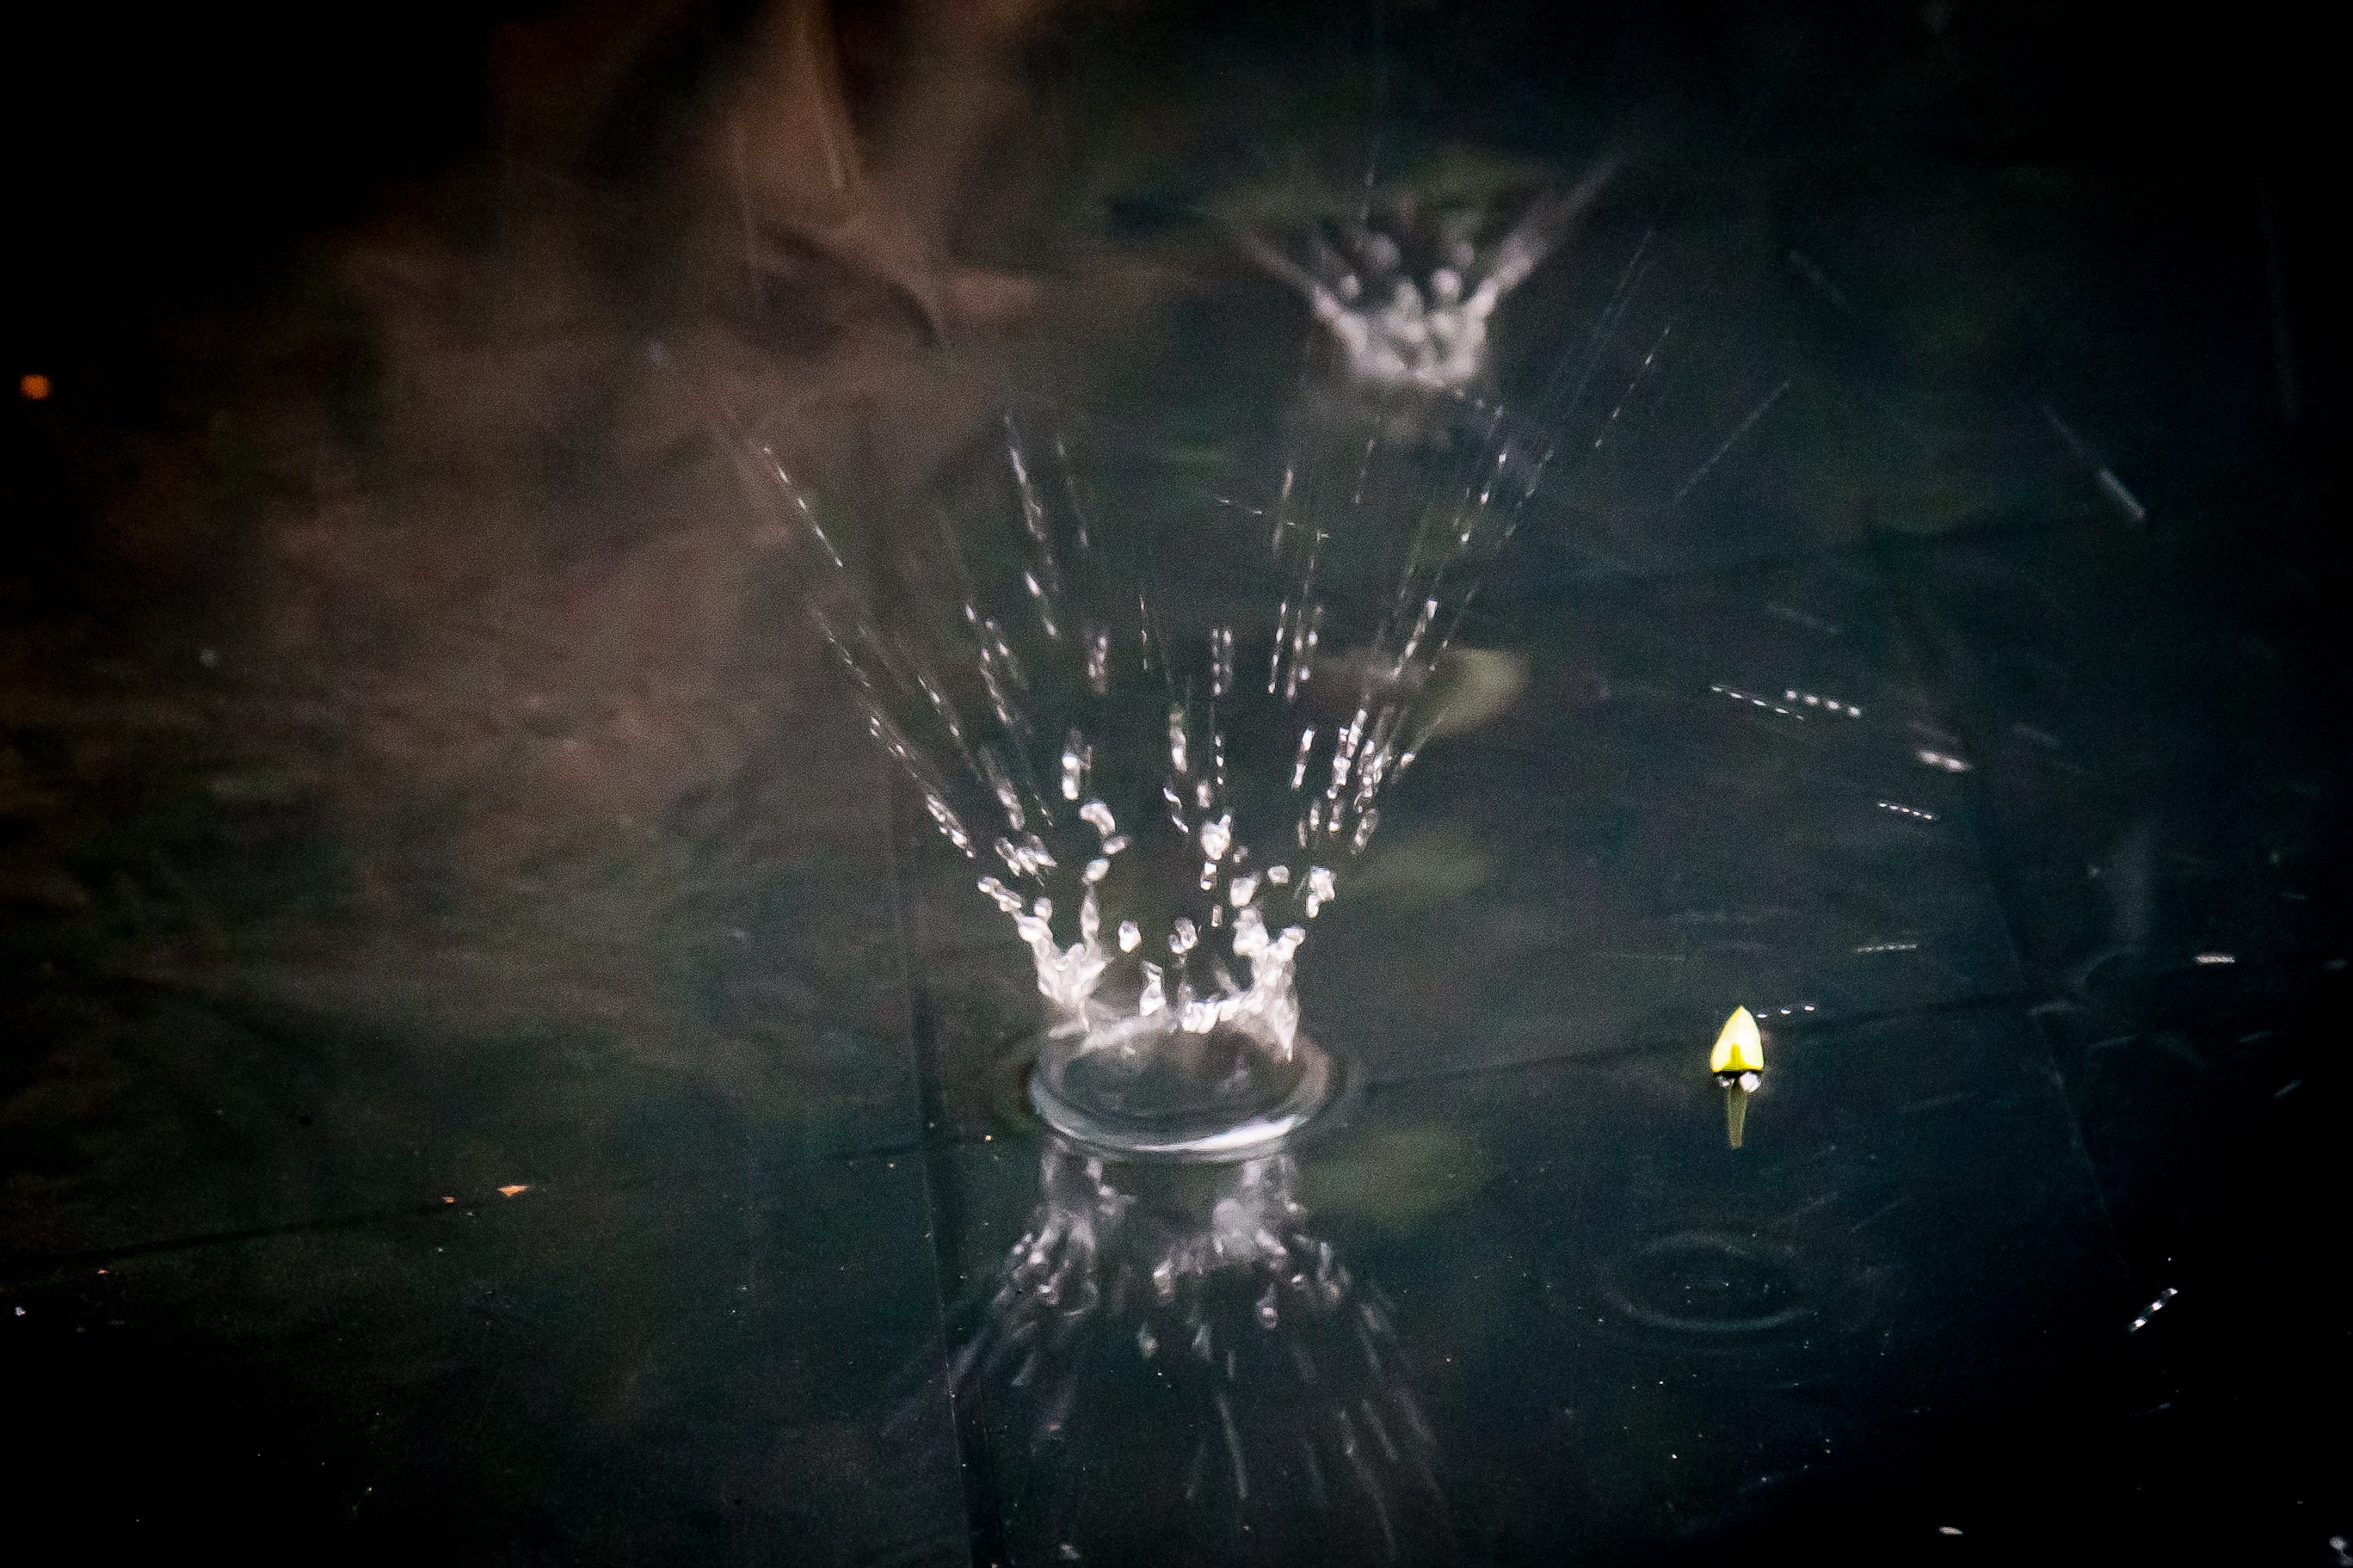
light, night, sunlight, sparkler, reflection, darkness, outer space